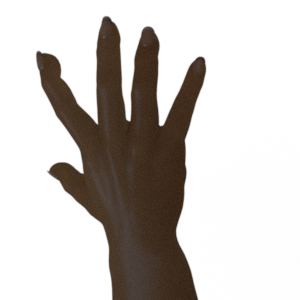
Label: paper